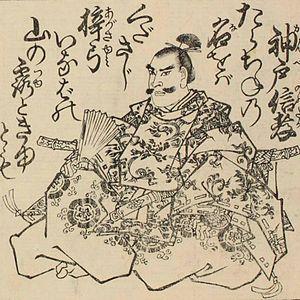
Oda Nobutaka est un samouraï de l'époque Sengoku, membre du clan Oda, troisième fils d'Oda Nobunaga, et l'un des successeurs déclarés à la mort de ce dernier.